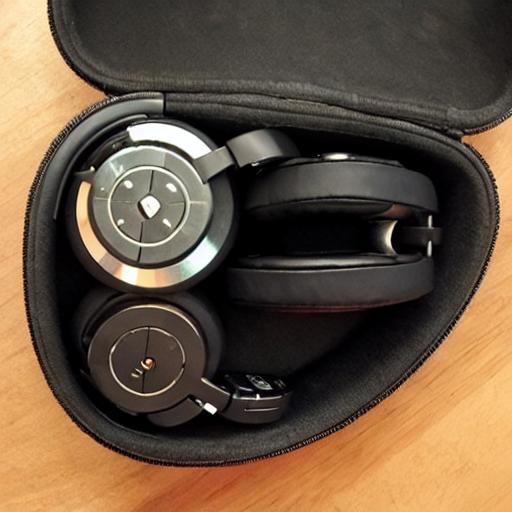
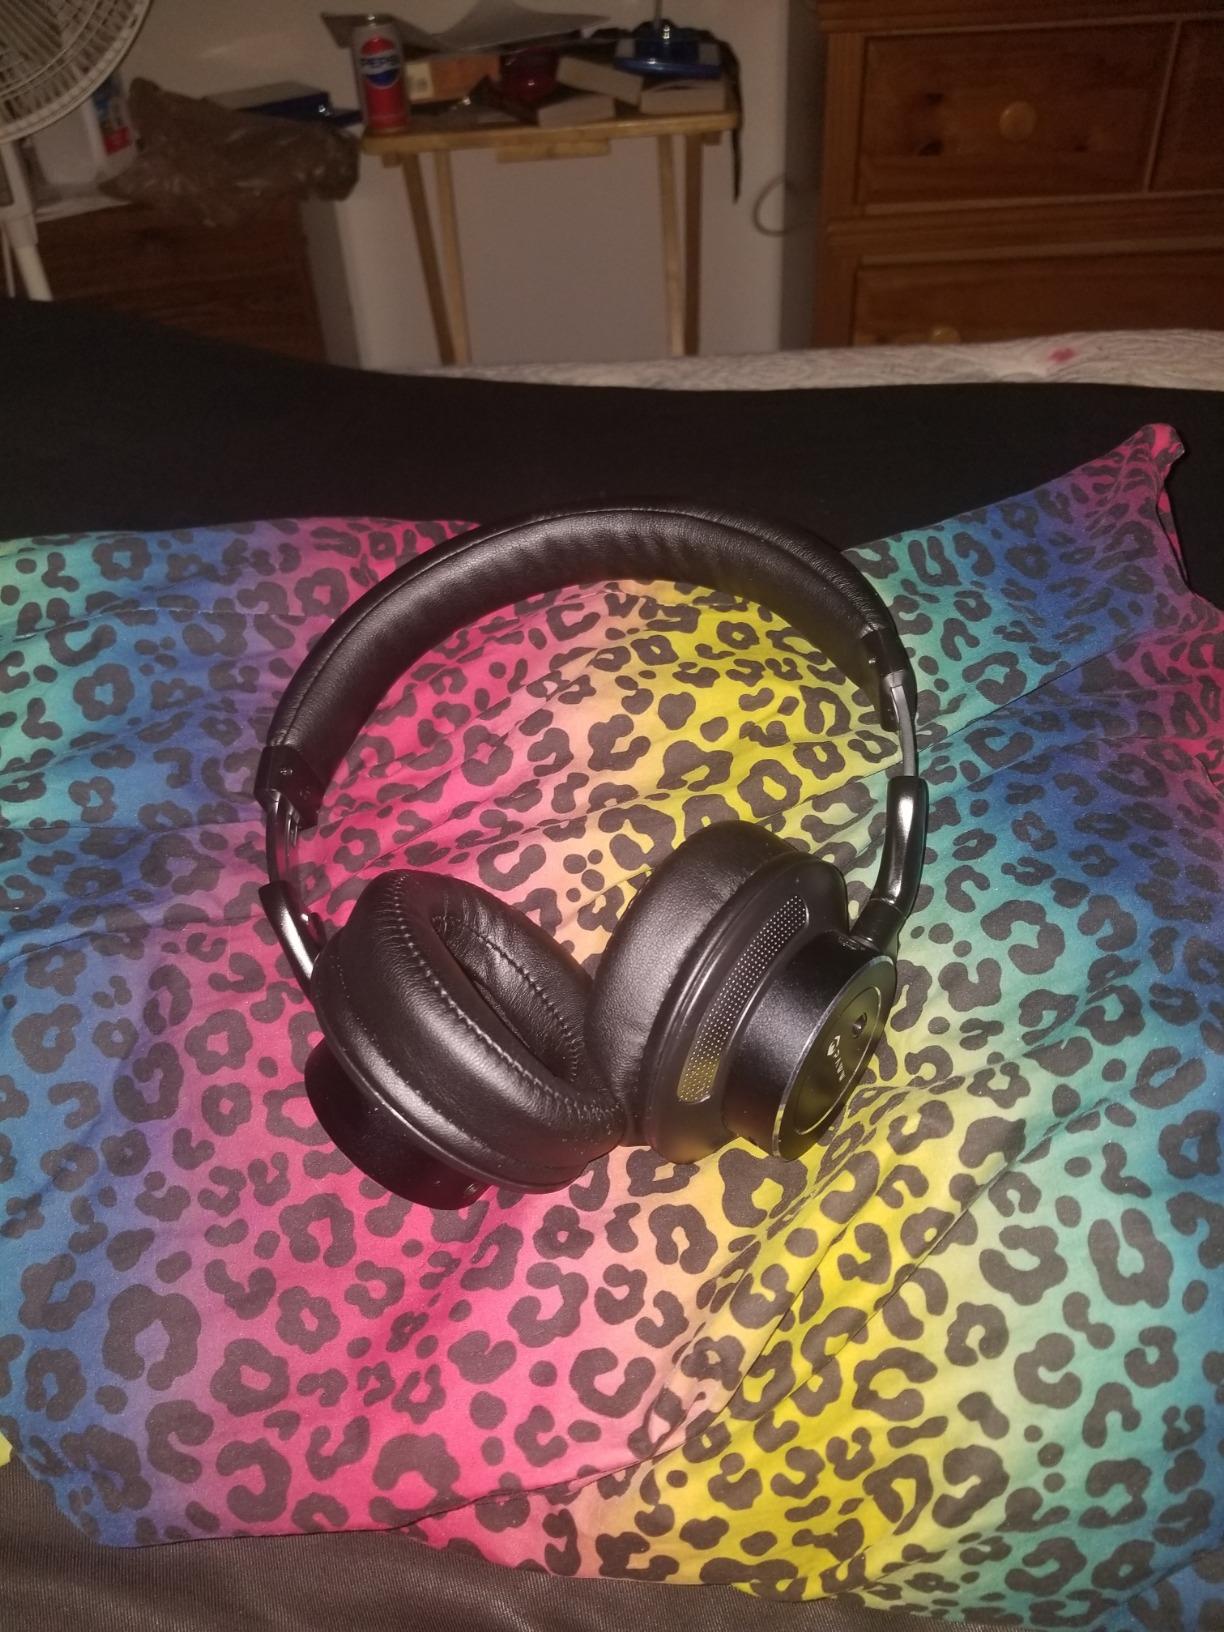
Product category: headphones
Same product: no